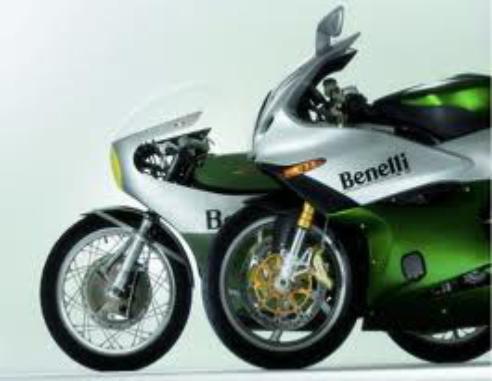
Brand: Benelli
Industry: Transportation